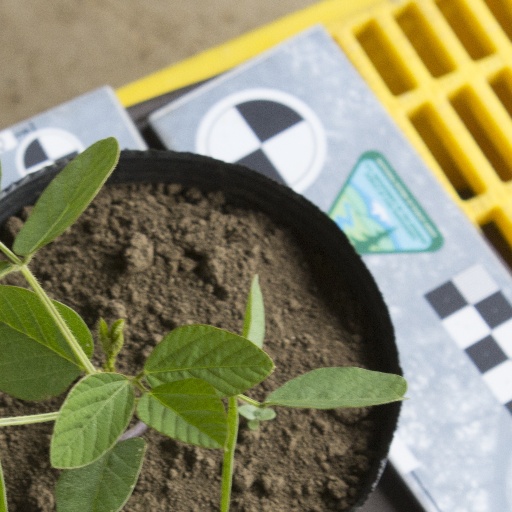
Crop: soybean